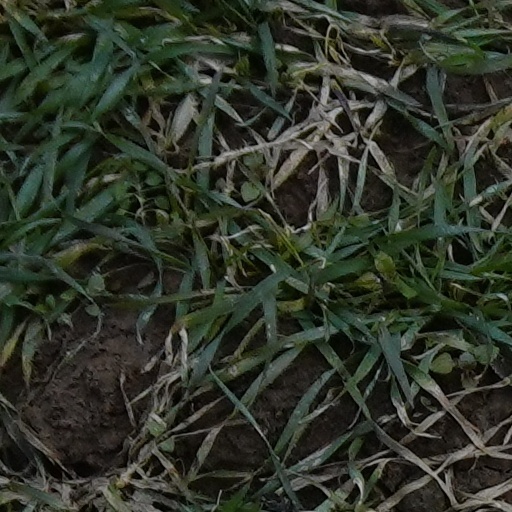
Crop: wheat